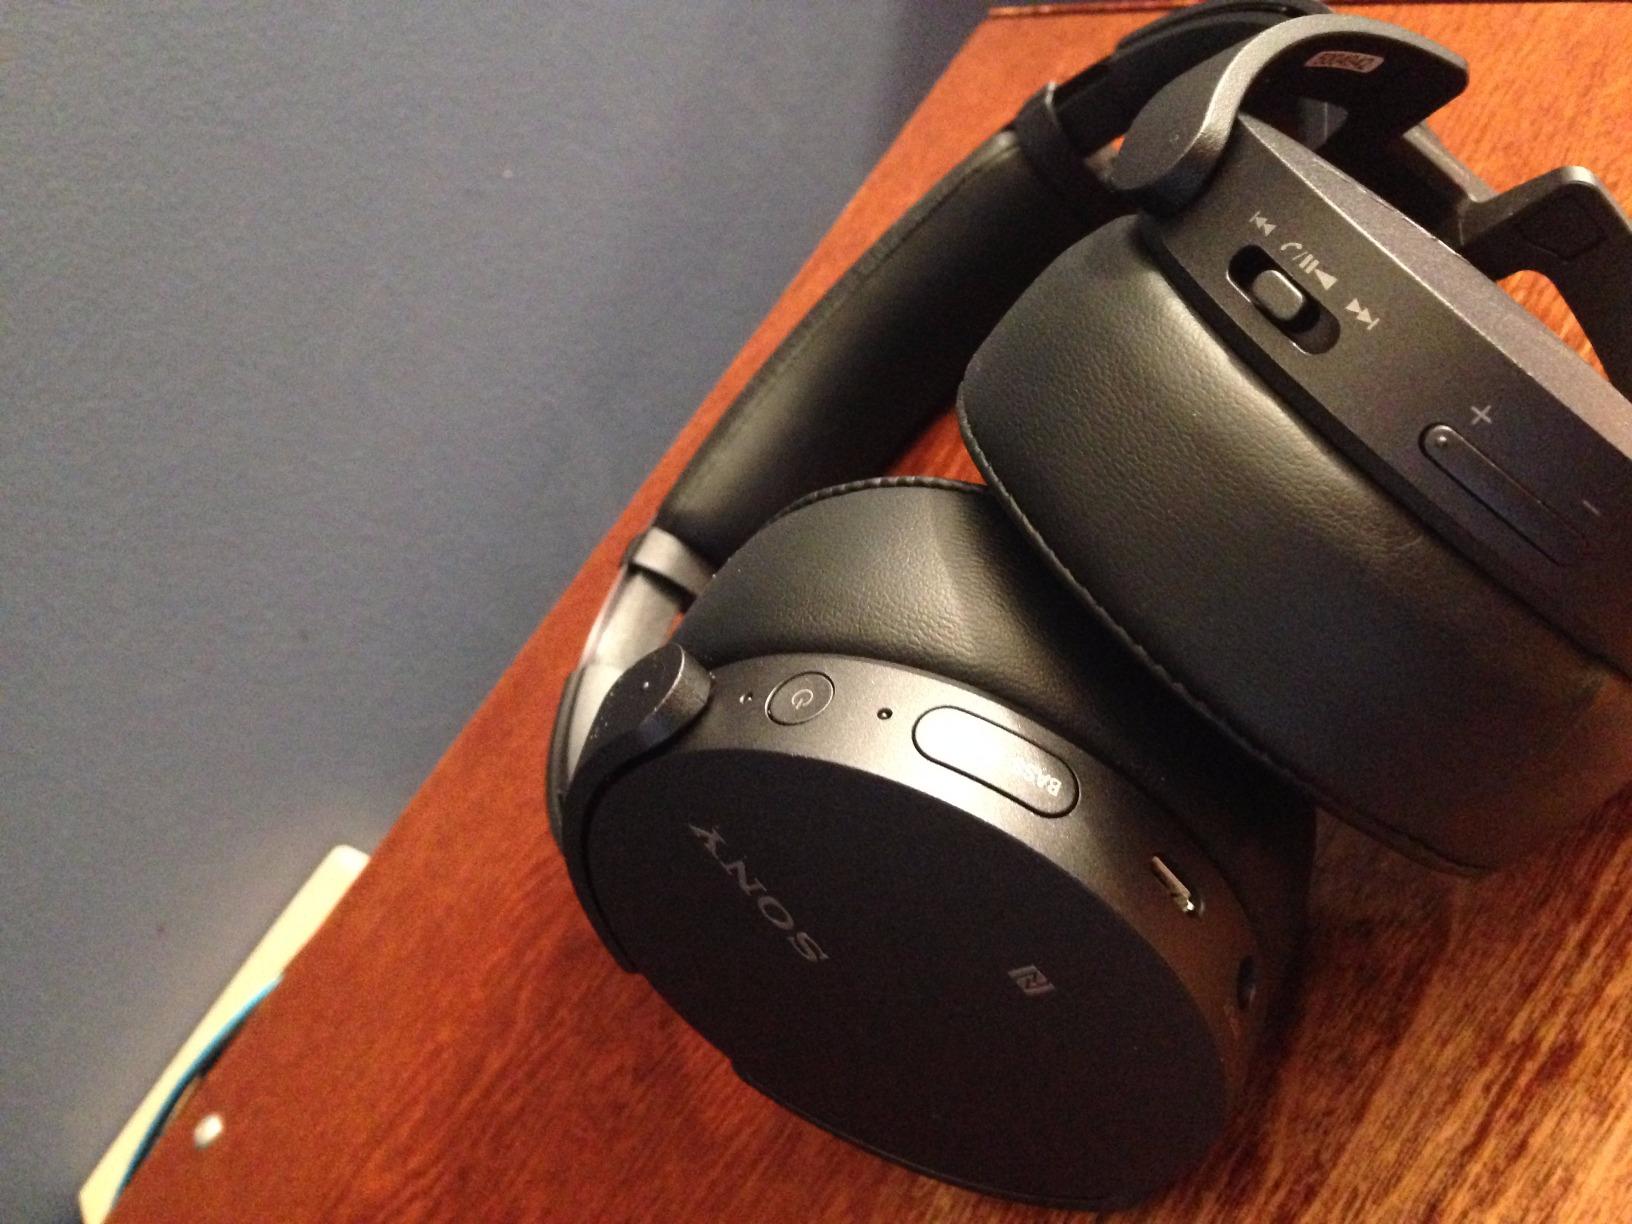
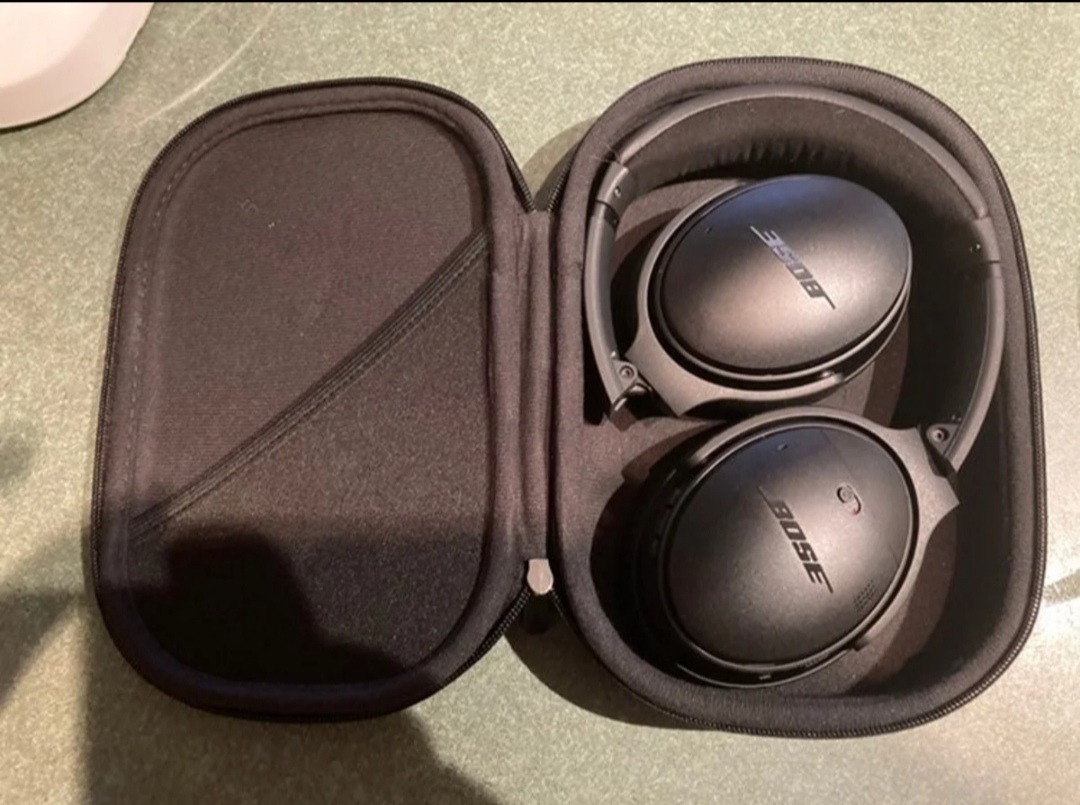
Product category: headphones
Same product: no